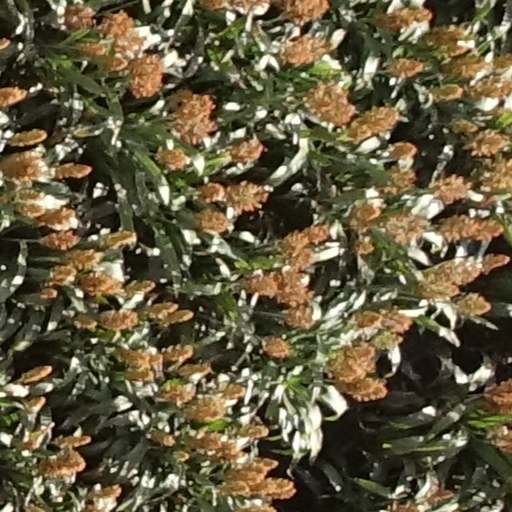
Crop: sorghum